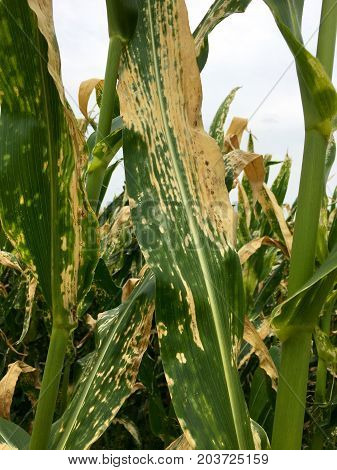
Labels: Corn leaf blight, Corn leaf blight, Corn leaf blight